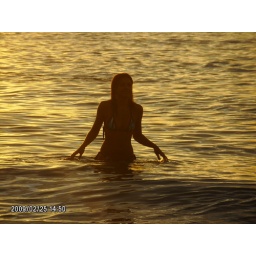
girl in the water